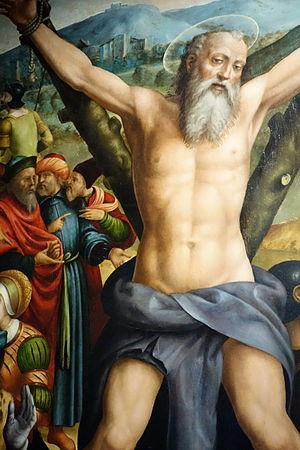
Gênes est une ville italienne, située sur la mer de Ligurie, précisément sur les rives du golfe de Gênes, capitale de la Ligurie. Il s'agit de l'un des principaux ports italiens et de l'un des plus grands ports de la mer Méditerranée. En 2017, elle compte 580 112 habitants et 846 363 au sein de son agglomération. Sa zone urbaine compte environ 1 540 000 habitants.